Feldkirch, Vorarlberg

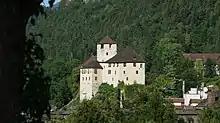
The Schattenburg in Feldkirch

Feldkirch has one of the best preserved medieval townscapes of Vorarlberg. The town was built around 1200 and has a geometric grid system. Since around 1500, when the city wall was rebuilt, the city has remained unchanged over the centuries.